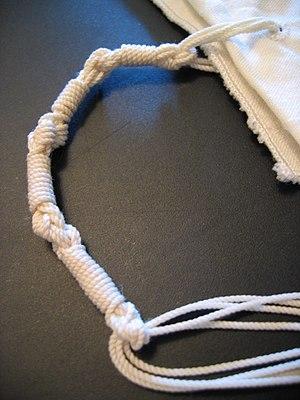
Le tsitsit sont des "franges" ou "tresses" façonnées au coin des vêtements, souvent retrouvées sur les bords du Talit. Les Juifs observants portent des vêtements munis de tsitsit afin de se conformer à une prescription biblique. Dans le judaïsme orthodoxe, le tsitsit n'est porté que par les hommes.